American Equal Rights Association

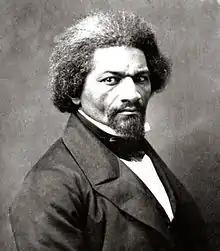
Frederick Douglass

The willingness of Anthony and Stanton to work with Train alienated many AERA members and other reform activists. Stone said she considered Train to be "a lunatic, wild and ranting".